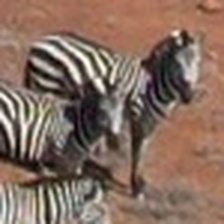
Pose orientation: right